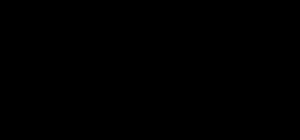
Les Pierres de Sigurd forment un groupe de sept ou huit pierres runiques et d'une pierre peinte qui représentent des images de la légende de Sigurd, le tueur de dragon. Elles ont été faites au cours de l'ère viking et constituent les premières représentations nordiques au sujet de la Chanson des Nibelungen et des légendes de Sigurd dans l'Edda poétique, l'Edda en prose et de la Völsunga saga.
Sigurd est un héros légendaire de la mythologie nordique qui apparaît dans plusieurs poèmes héroïques de l'Edda poétique, compilée au XIIIᵉ siècle. Sigurd apparaît également dans l'Edda de Snorri et est le personnage central de la Völsunga saga, écrits en prose au XIIIᵉ siècle à partir des poèmes héroïques plus anciens et probablement d'autres sources qui ne nous sont pas parvenues. Sigurd apparaît également dans la saga légendaire la Norna-Gests þáttr, où il défait le héros Starkadr.